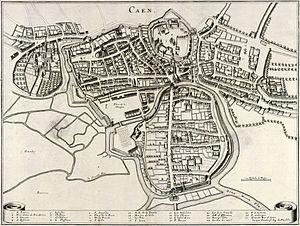
plan de Caen à la fin du XVIIesiècle.
Cet article traite de l'histoire de Caen.
Caen est une commune française du Nord-Ouest de la France en Normandie. Préfecture du département du Calvados, elle était jusqu'au 1ᵉʳ janvier 2016 le chef-lieu de l'ancienne région Basse-Normandie. Depuis 2016, elle est le siège du conseil régional de Normandie et donc la capitale politique de la région tandis que Rouen avec le siège de la préfecture est la capitale administrative. La Normandie présente donc, à l'instar de la Bourgogne - Franche-Comté, la particularité de posséder une gouvernance « bicéphale ».